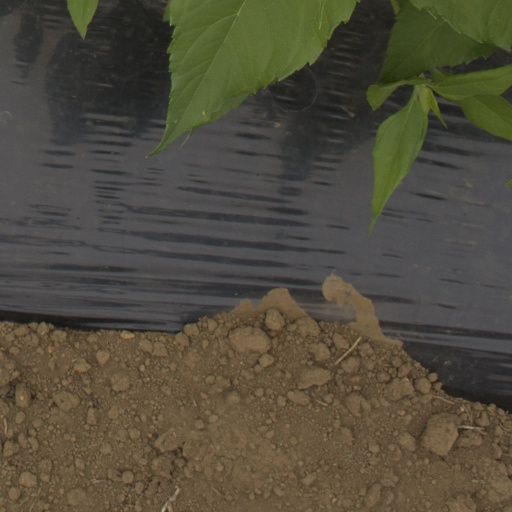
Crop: Jerusalem artichoke